Condoleezza Rice

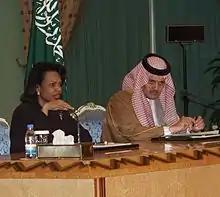
Rice with Saudi Arabian Foreign Minister Saud al-Faisal in 2006

Rice was a proponent of the 2003 invasion of Iraq. After Iraq delivered its declaration of weapons of mass destruction to the United Nations on December 8, 2002, Rice wrote an editorial for "The New York Times" entitled "Why We Know Iraq Is Lying". In a January 10, 2003, interview with CNN's Wolf Blitzer, Rice made headlines by stating regarding Iraqi president Saddam Hussein's nuclear capabilities: "The problem here is that there will always be some uncertainty about how quickly he can acquire nuclear weapons. But we don't want the smoking gun to be a mushroom cloud."